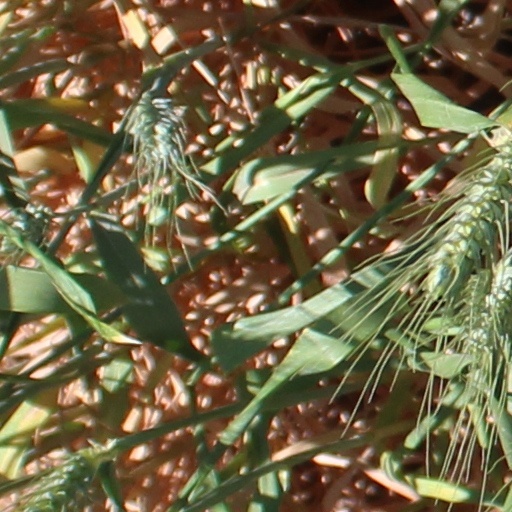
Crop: wheat